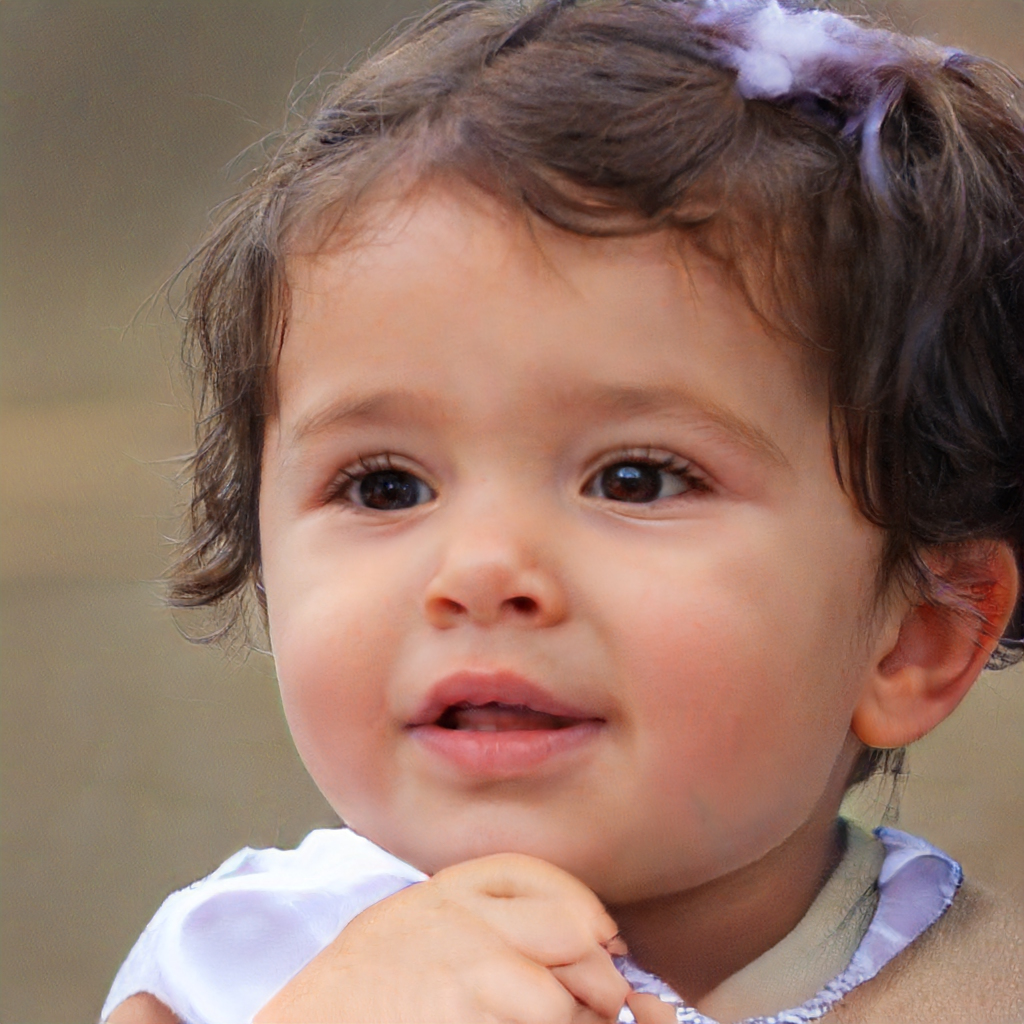
Gender: Female